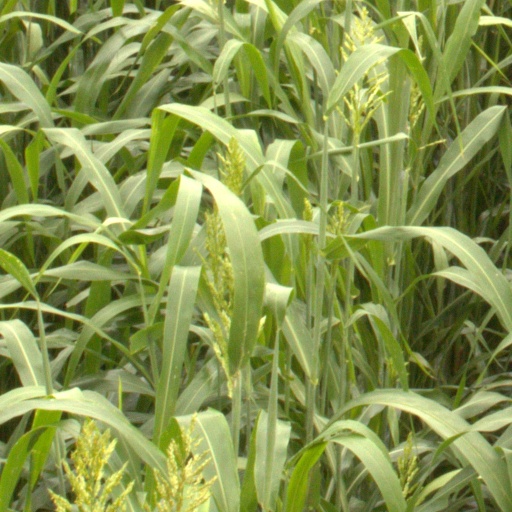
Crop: sorghum